Robosquirrel

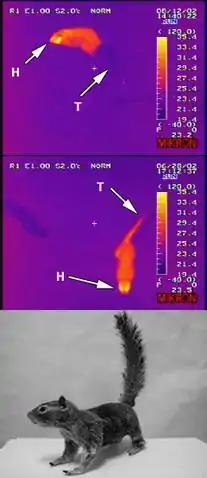
The first laboratory version of robosquirrel (bottom panel). The top panel is from an infrared video of a squirrel confronting a gopher snake and the head (H) and tail (T) do not heat up. The middle panel is from infrared video of a squirrel confronting a rattlesnake and the head (H) and tail (T) do heat up.

The first robosquirrel was built using a taxidermically mounted adult female California ground squirrel. The tail was moved by a servo, which allowed robosquirrel to flag it tail at specified intervals. MATLAB software via a mini synchronous serial channel microcontroller, controlled the tail-flagging of robosquirrel.